The Serpentine

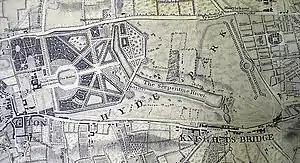
Detail of the 1746 Rocque map showing the newly constructed Serpentine. The paths converging on the Round Pond to the west of the lake are also visible.

In 1730 Queen Caroline, wife of George II, ordered the damming of the River Westbourne in Hyde Park as part of a general redevelopment of Hyde Park and Kensington Gardens. Original monastic ponds may have existed in the location and these were modified as part of the 1730–1732 scheme to create a single lake. At that time, the Westbourne formed eleven natural ponds in the park. During the 1730s, the lake filled to its current size and shape. The redevelopment was carried out by Royal Gardener Charles Bridgeman, who dammed the Westbourne to create the artificial lake, and dug a large pond in the centre of Kensington Gardens (The Round Pond) to be a focal point for pathways in the park.